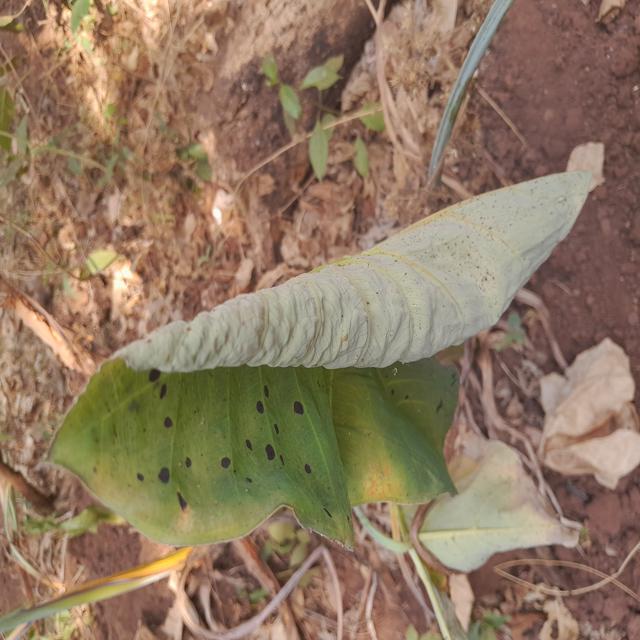
Label: Early_Blight